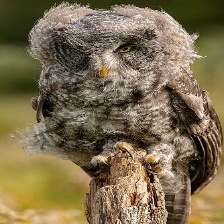
Species: GREAT GRAY OWL
Scientific name: STRIX NEBULOSA
ImageNet parent category: great_grey_owl